Hello Seahorse!

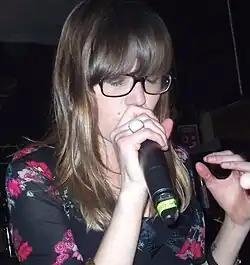
Denise Gutiérrez, lead vocals; she is a soprano singer.

Hello Seahorse's current line-up comprises a female vocalist/lyricist, and male keyboardist and drummer, with no guitarist. The band started as a trio, then became a quartet, and a trio again by 2009: